Ian Gregson (poet)

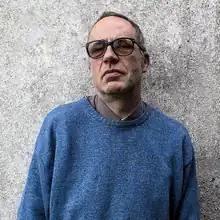

Ian Gregson (born 1953) is an English novelist and poet. His debut poetry collection "Call Centre Love Song" was shortlisted for a Forward Prize in 2006. In 2015, he was put forward for the position of Professor of Poetry at Oxford University.